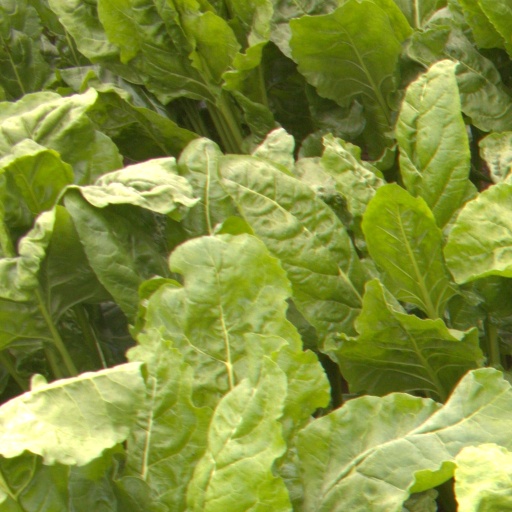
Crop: sugar beet